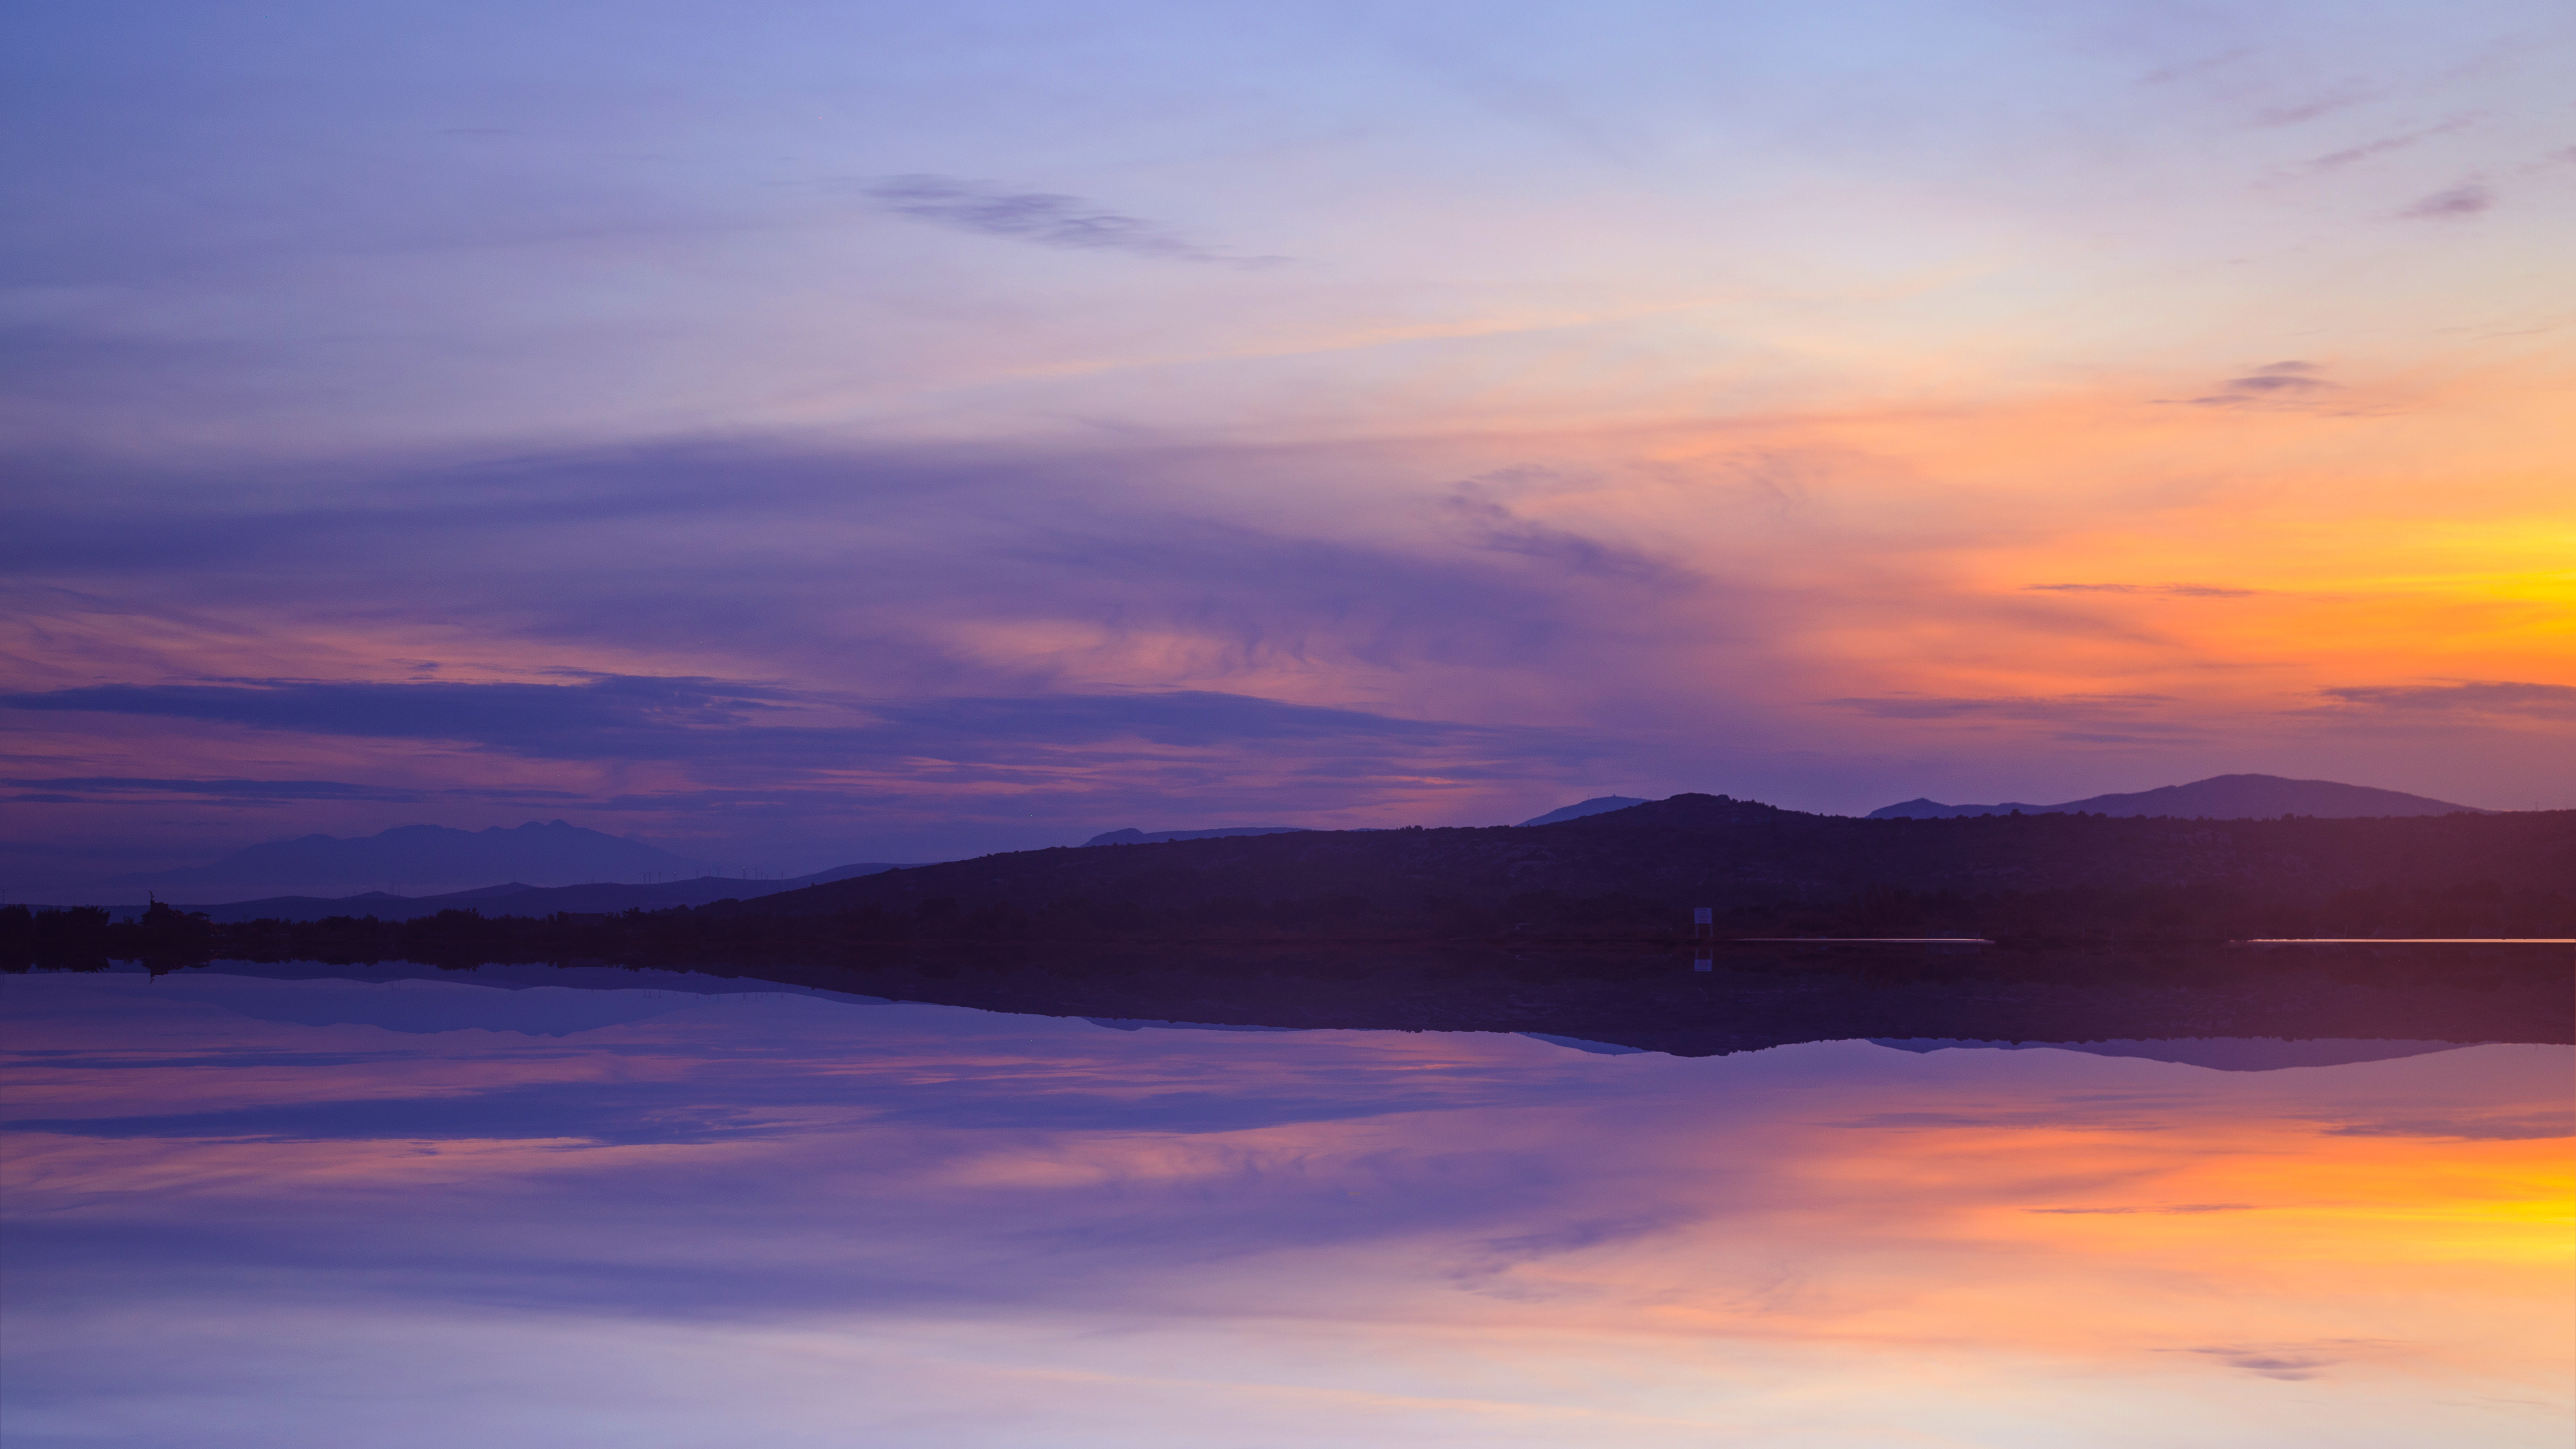
landscape, sea, ocean, horizon, cloud, sky, sun, sunrise, sunset, morning, dawn, atmosphere, dusk, evening, reflection, seascape, clouds, nuages, paysage, ciel, colors, mer, lac, montagne, couleurs, waterscape, loch, portlanouvelle, canigou, afterglow, atmospheric phenomenon, red sky at morning